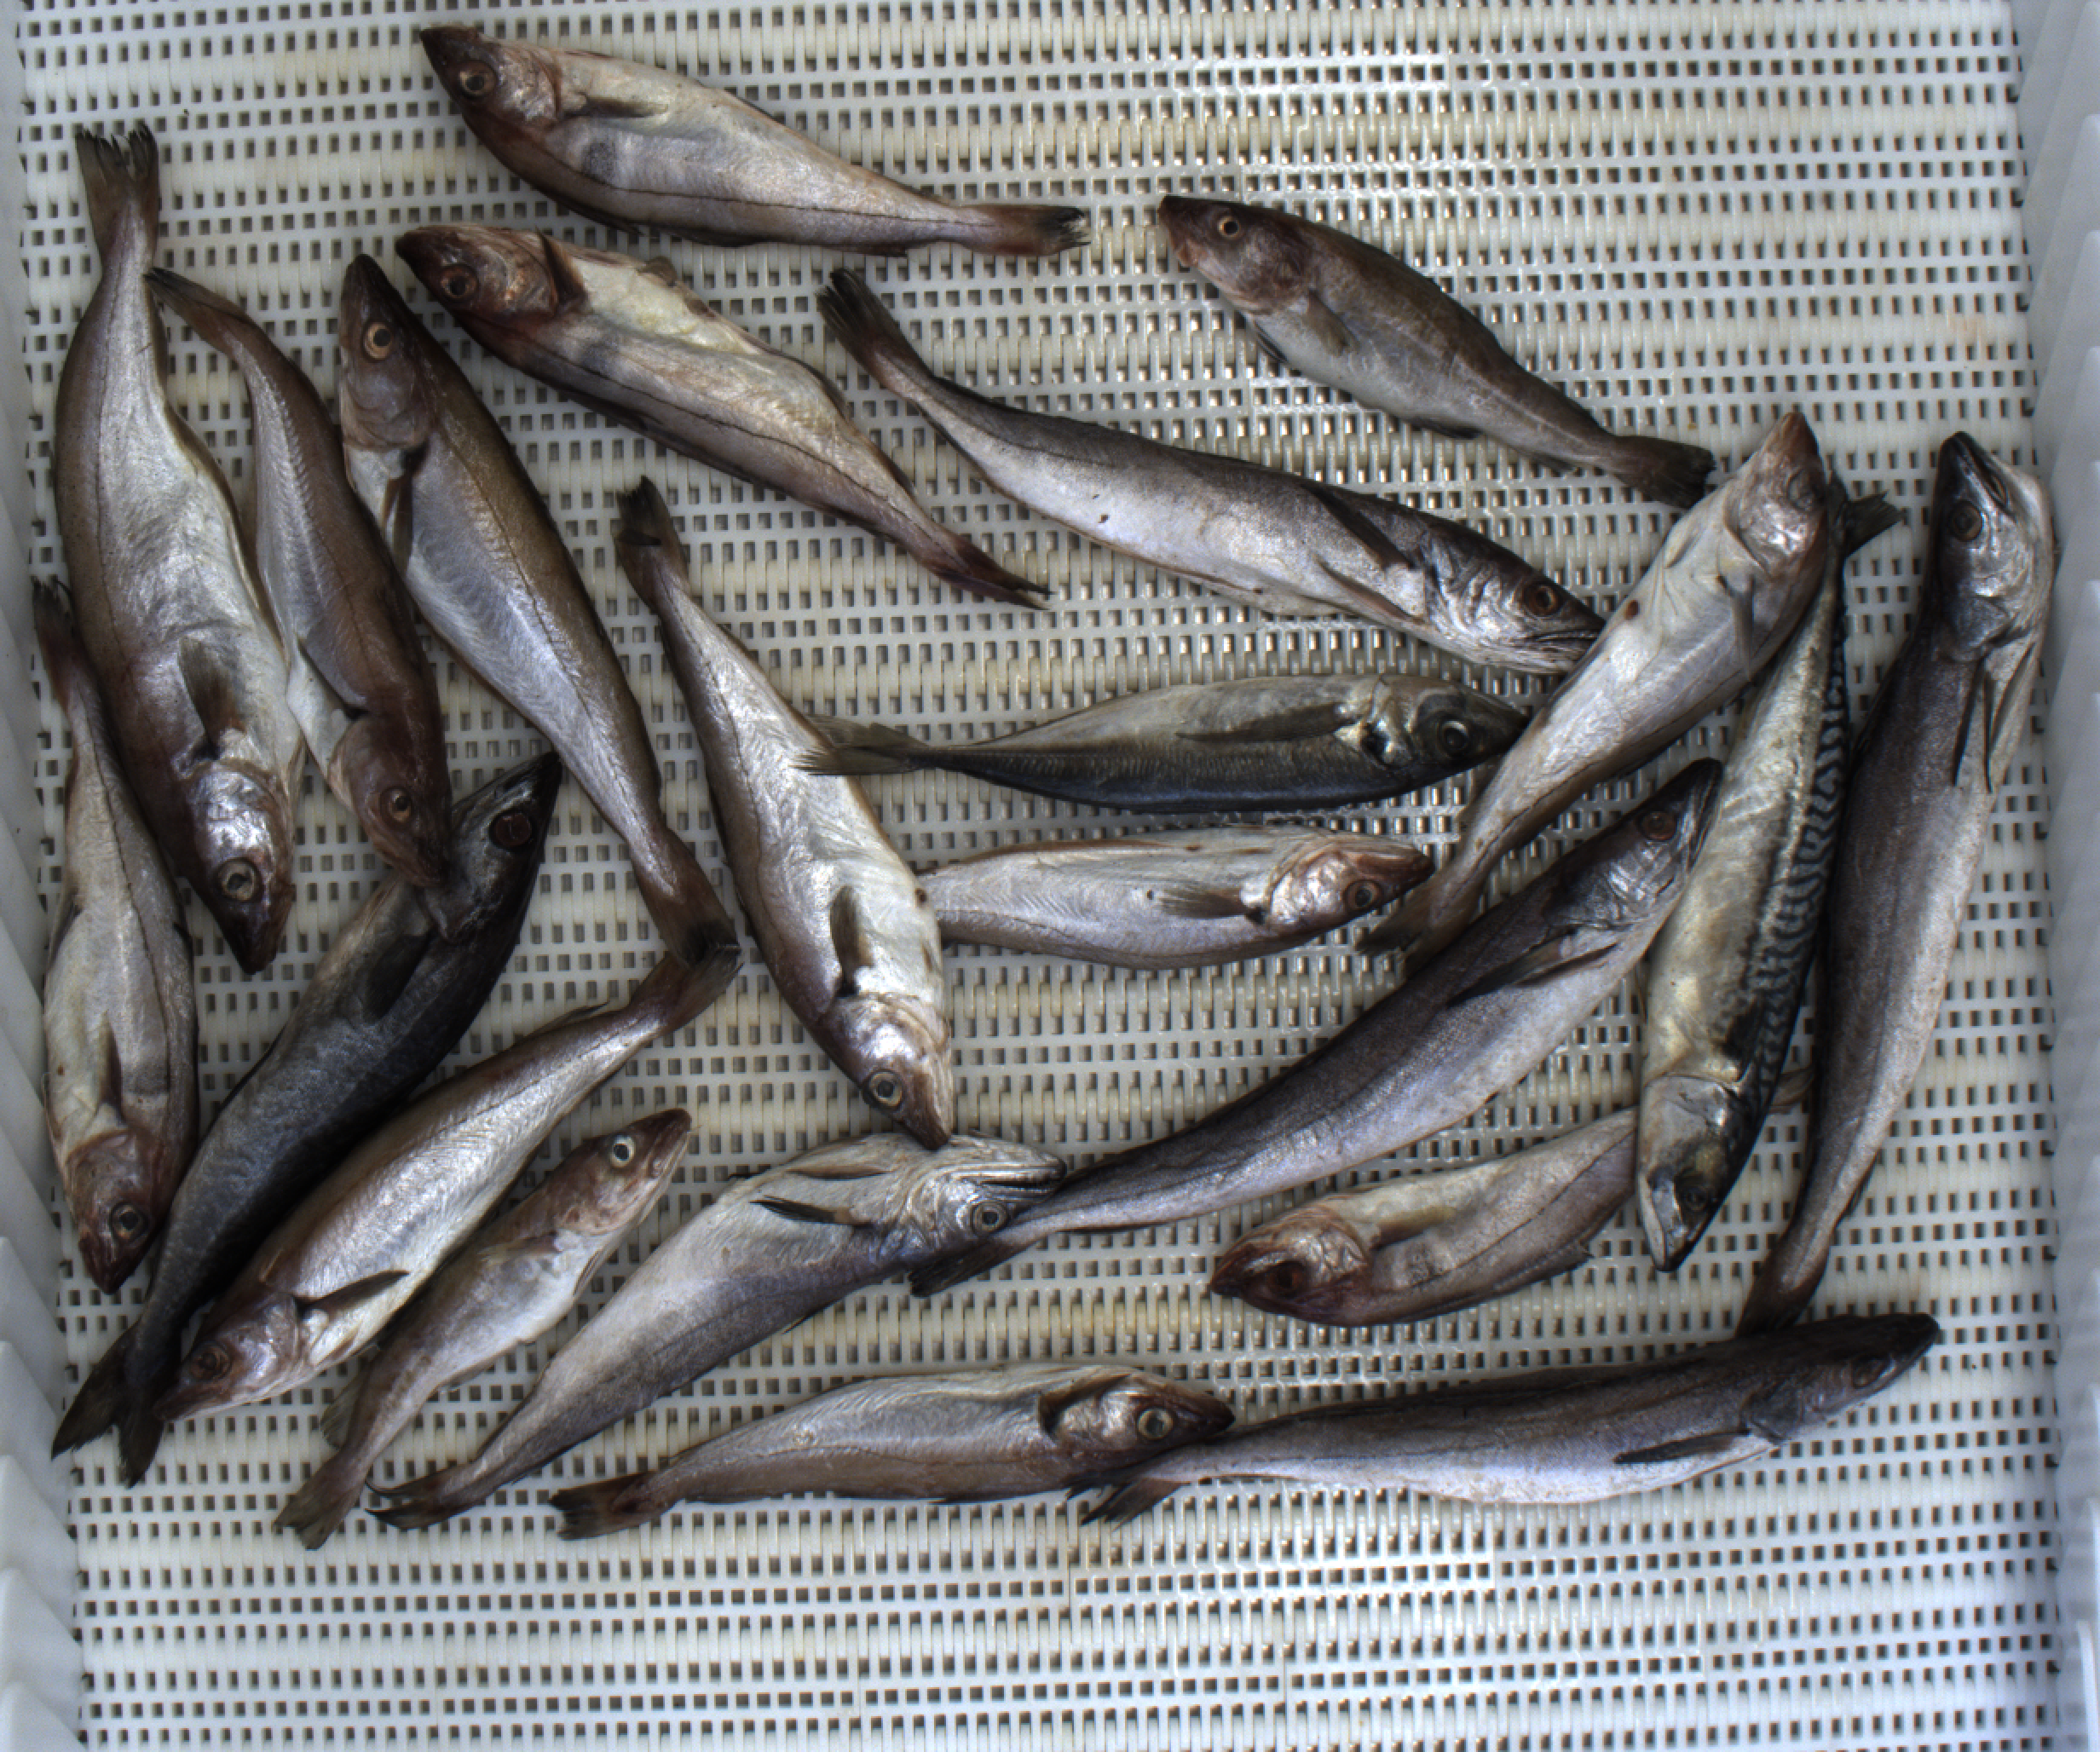
Total fish: 22
Cod: 2
Haddock: 5
Whiting: 7
Hake: 5
Horse mackerel: 1
Saithe: 1
Other: 1